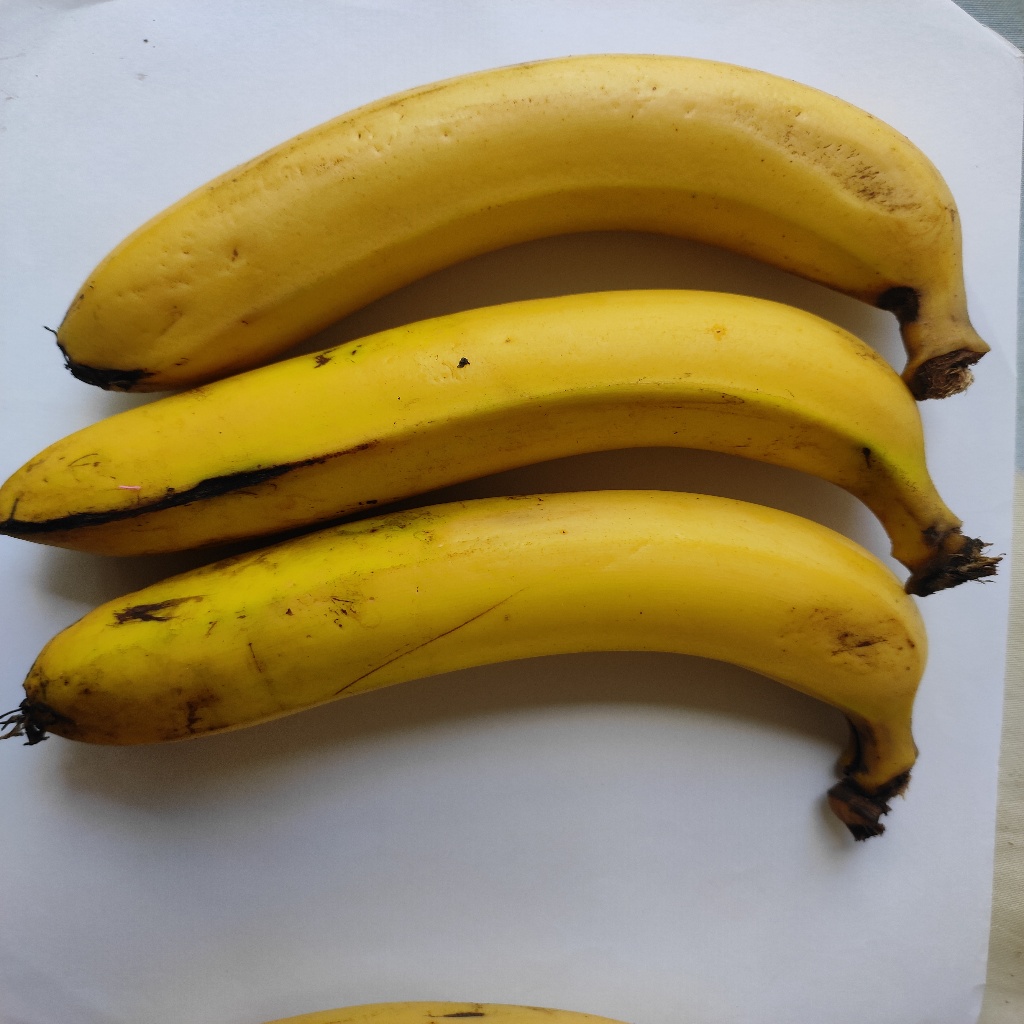
Crop: banana
Quality class: Class_A